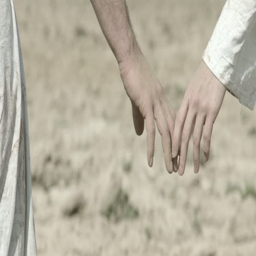
hands of men and women who let go of each other